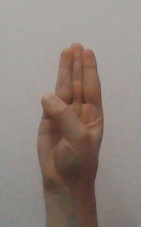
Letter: thaa